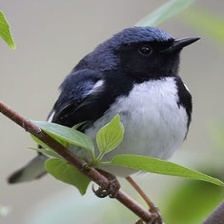
Species: BLACK THROATED WARBLER
Scientific name: SETOPHAGA CAERULESCENS